Meitei Sankirtana

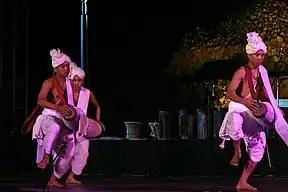

Meitei Sankirtan, also known as Meitei Sankirtana or Manipuri Sankirtan or Manipuri Sankirtana, is a Meitei intangible cultural heritage, and a performing art form, involving ritual singing, drumming and dancing performed in the temples and domestic spaces in Manipur in India. Through the performances which exhibit unparalleled religious devotion and energy, the performers narrate the many stories of Krishna often moving the spectators to tears. It is practiced primarily by the Meitei Hindus (primarily Vaishnavas) in Manipur and by the Vaishnava Manipuri population settled in the neighbouring States of Tripura and Assam. In December 2013, UNESCO inscribed "Sankirtana: Ritual singing, drumming and dancing of Manipur" in the Representative List of the Intangible Cultural Heritage of Humanity.